Georges Crès

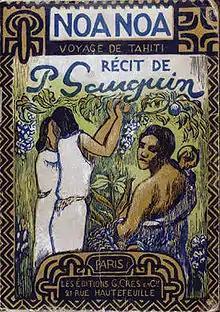
Cover of "Noa Noa" by Paul Gauguin, illustrated by Daniel de Monfreid, Éditions G. Crès et Cie, 1929.

Georges Crès was born in 1875 in Paris, where he began his career at 13 years old as a bookstore clerk. An autodidact, he began writing in 1905 under the pseudonym Jean Serc, with his first article, "Un clérical athée, M. Jules Soury," appearing in the "Mercure de France".